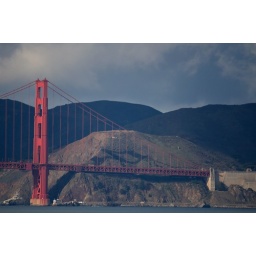
A break in the dark cloud cover reveals a bright orange Golden Gate Bridge